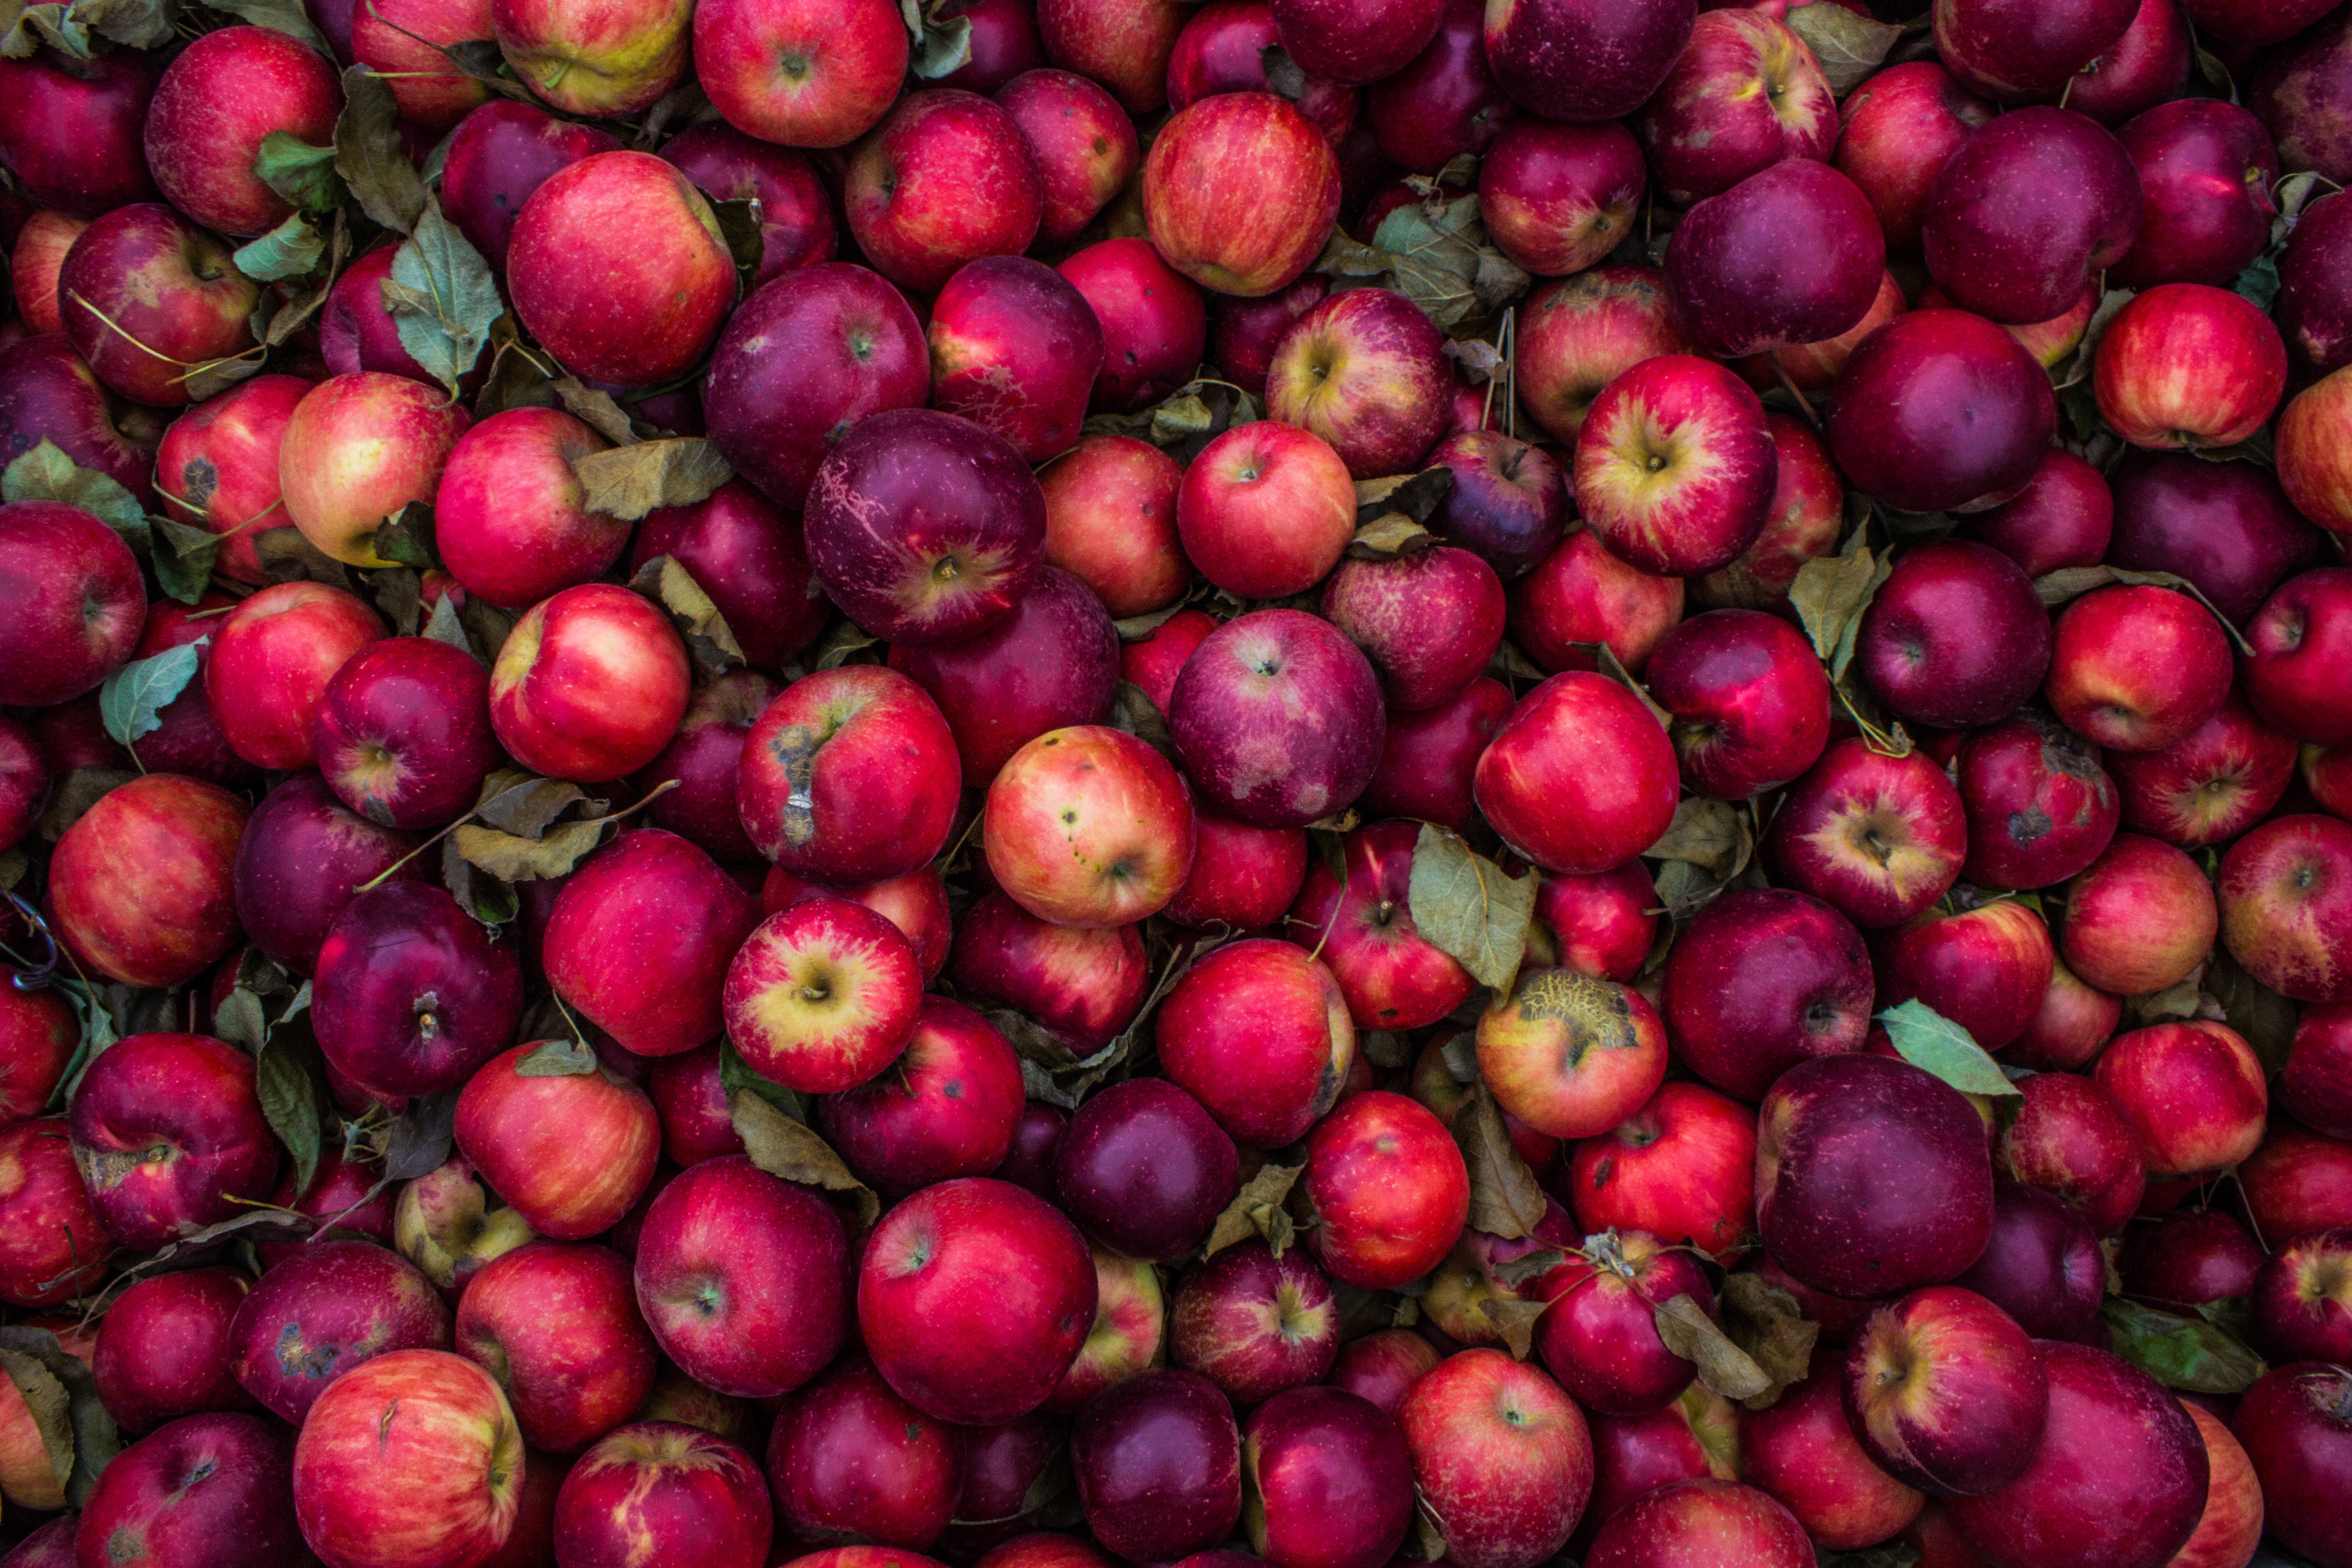
apple, plant, fruit, leaf, flower, food, red, produce, vegetable, pomegranate, flowering plant, land plant